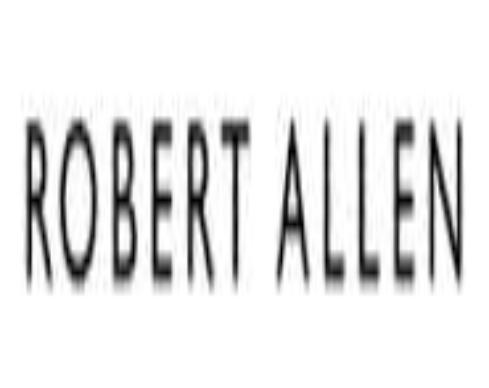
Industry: Clothes